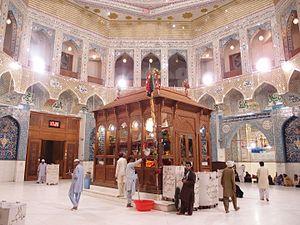
L'attentat du sanctuaire de La'l Shahbâz Qalandar est un attentat-suicide perpétré le 16 février 2017 par un membre du groupe terroriste État islamique au cours d'une cérémonie soufie dans le Sind, au Pakistan. L'attaque, faisant 88 morts et 340 blessés, est revendiquée par le groupe État islamique. Elle s'inscrit dans le contexte du conflit armé du Nord-Ouest du Pakistan, qui, depuis 2004, voit s'opposer les autorités aux insurgés djihadistes.